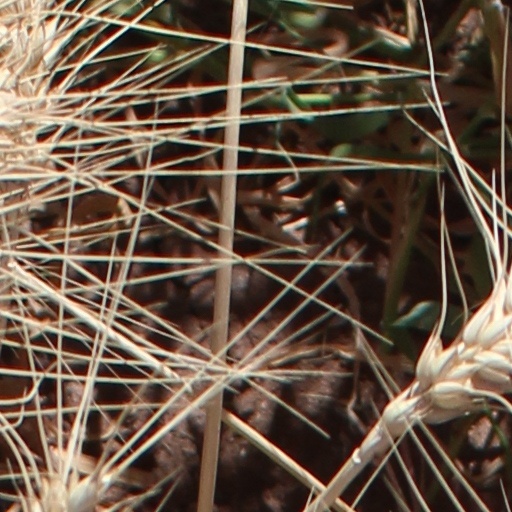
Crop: wheat